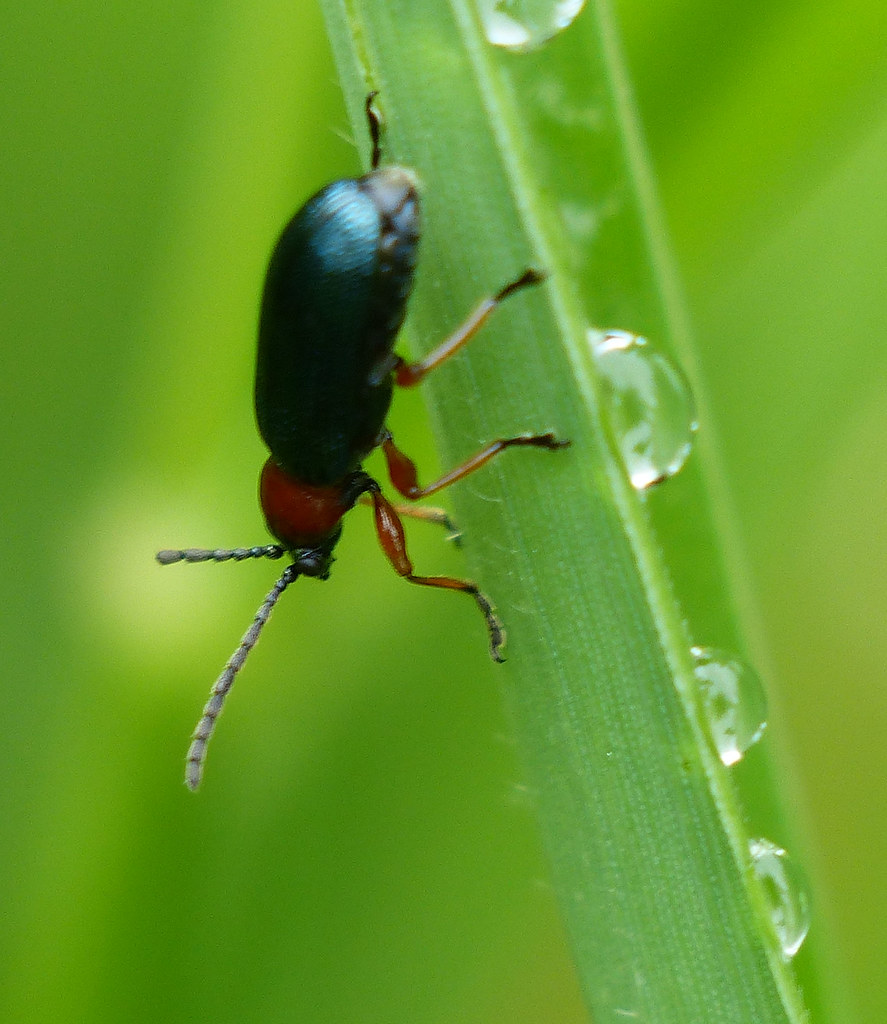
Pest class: cereal_leaf_beetle